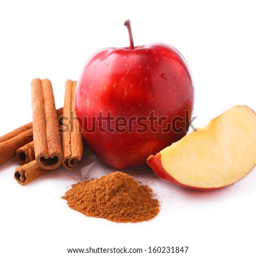
food with cinnamon on a white background .